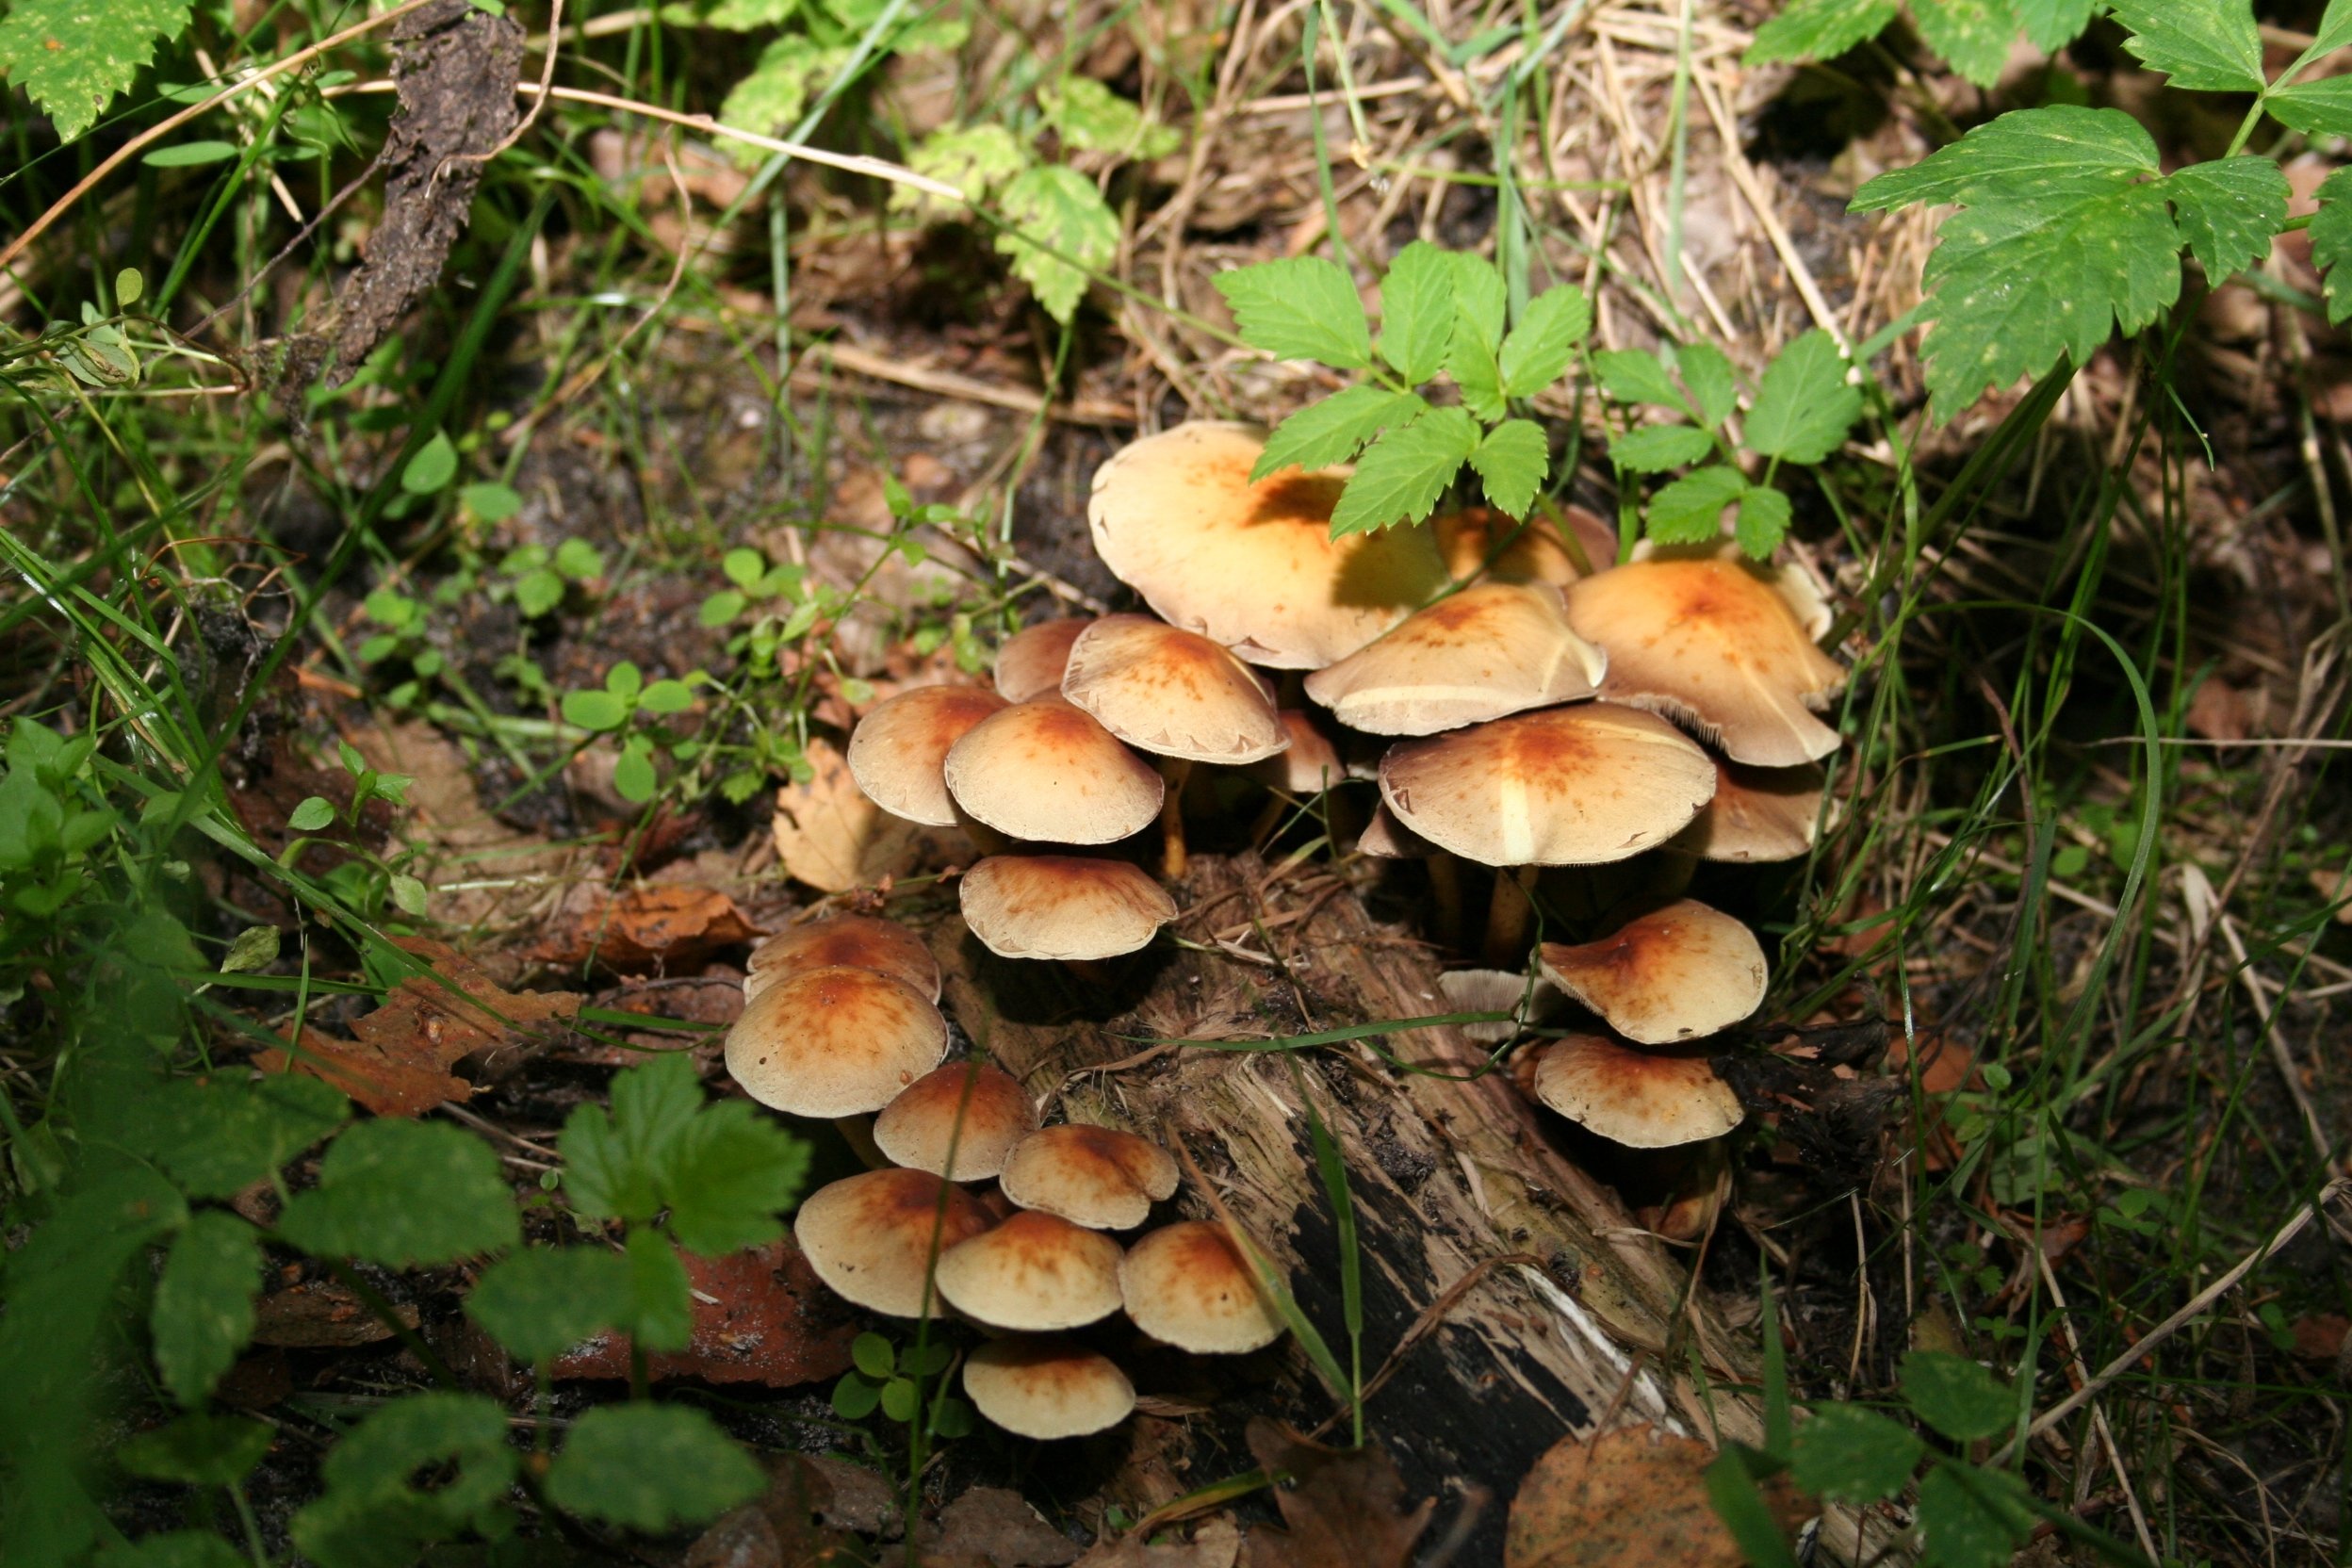
nature, forest, autumn, mushroom, fungus, woodland, habitat, agaric, bolete, chestnut, agaricus, matsutake, cep, oyster mushroom, edible mushroom, natural environment, medicinal mushroom, agaricomycetes, agaricaceae, champignon mushroom, penny bun, pleurotus eryngii